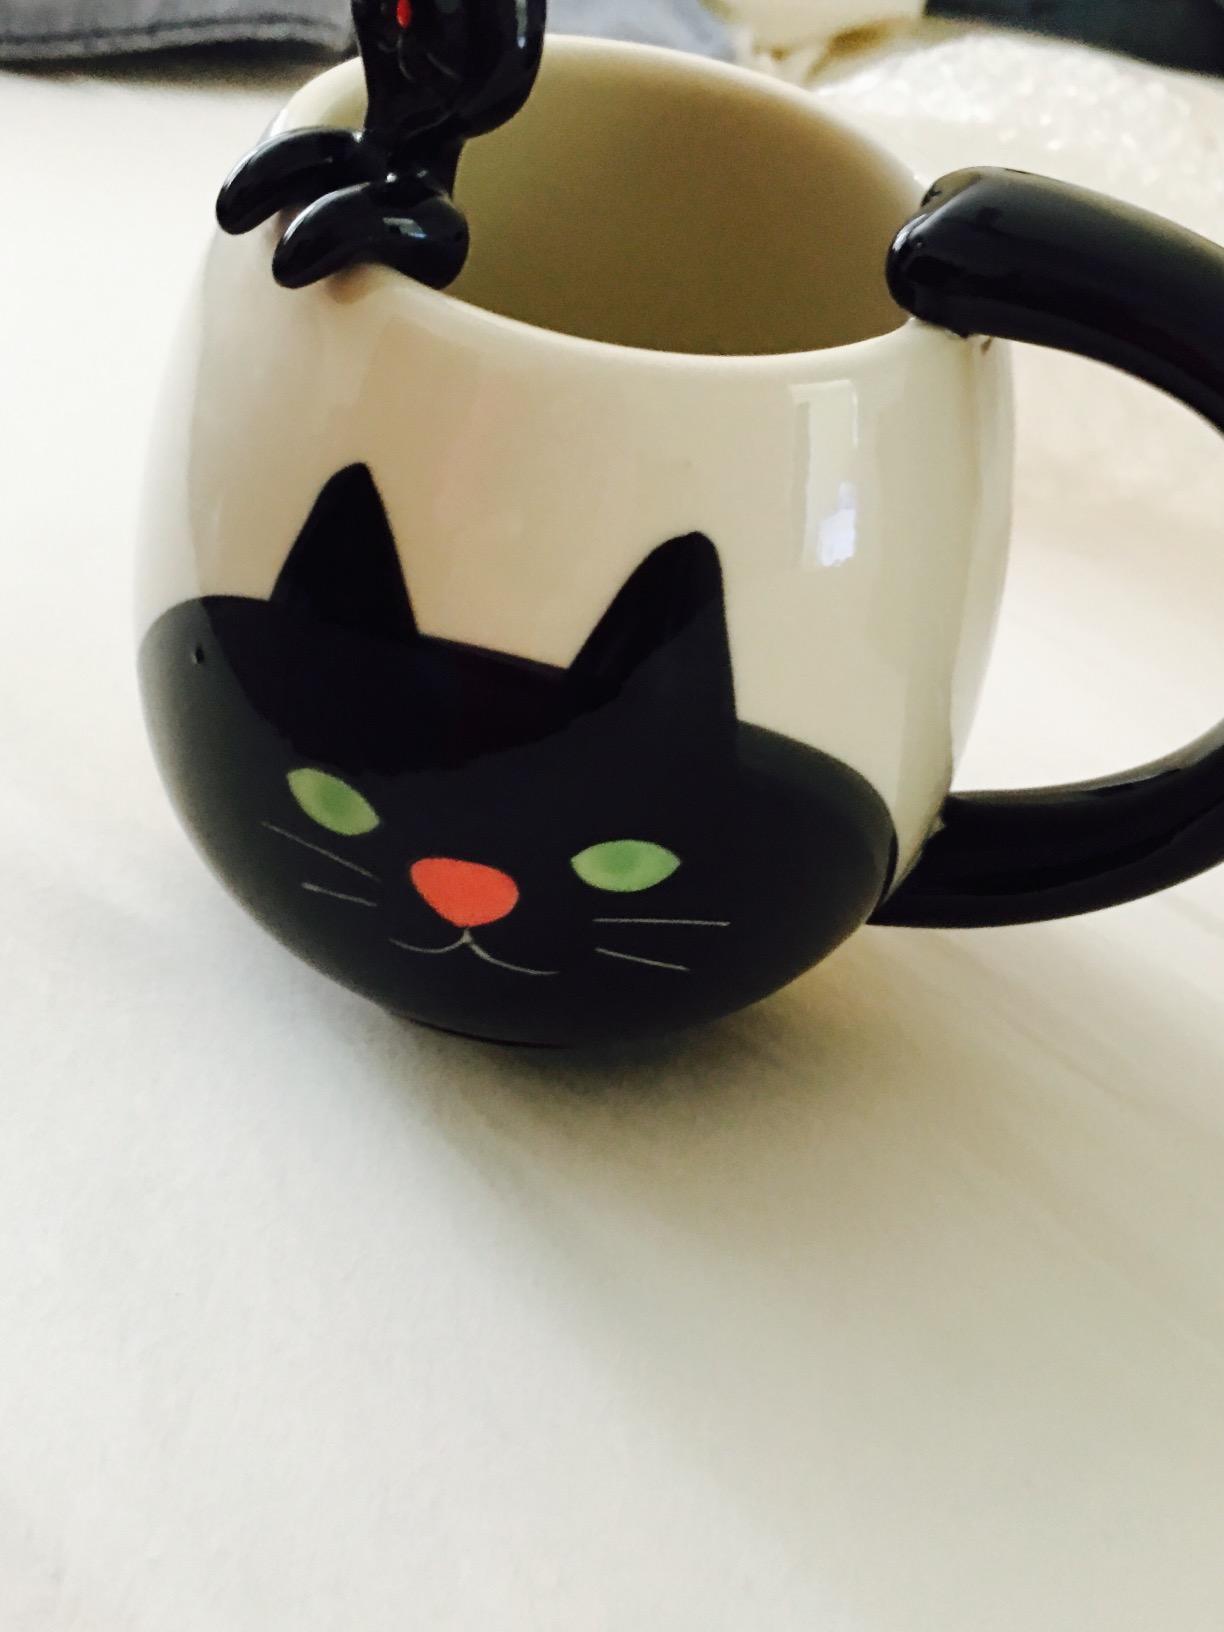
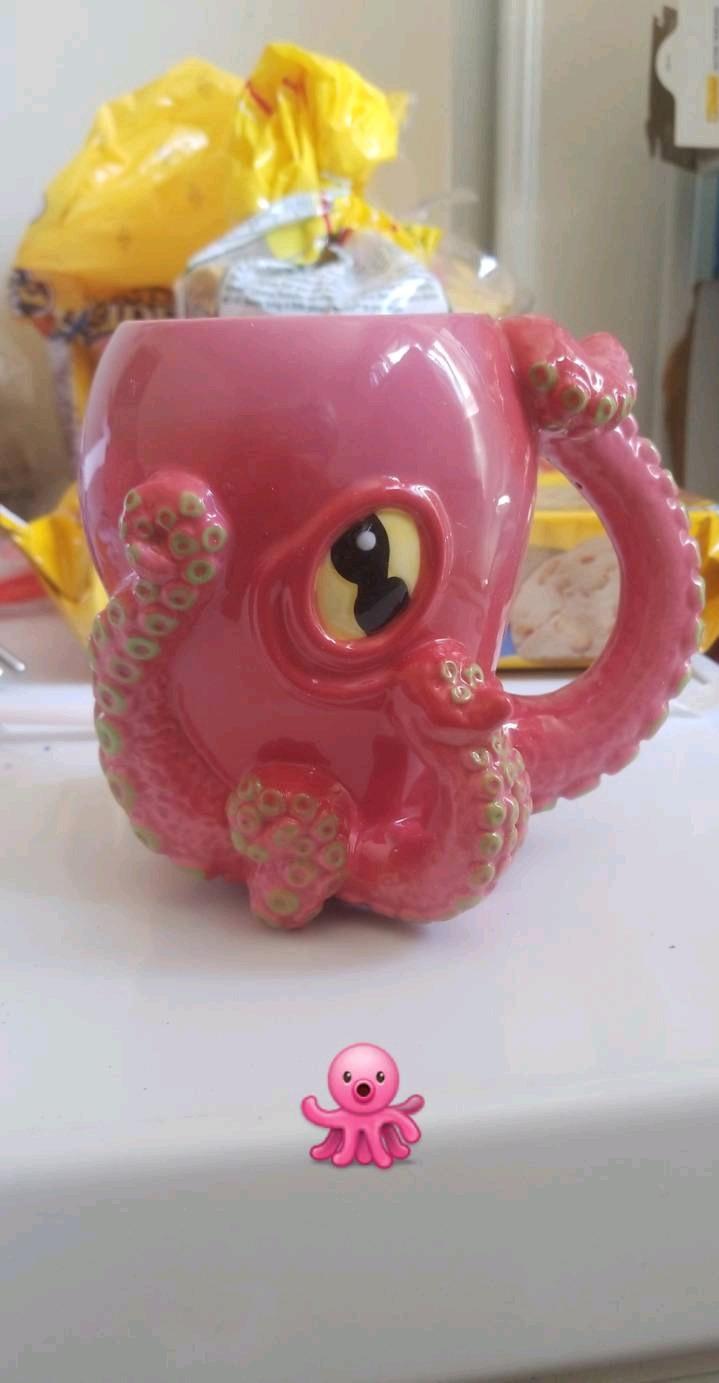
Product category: items_mug
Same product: no